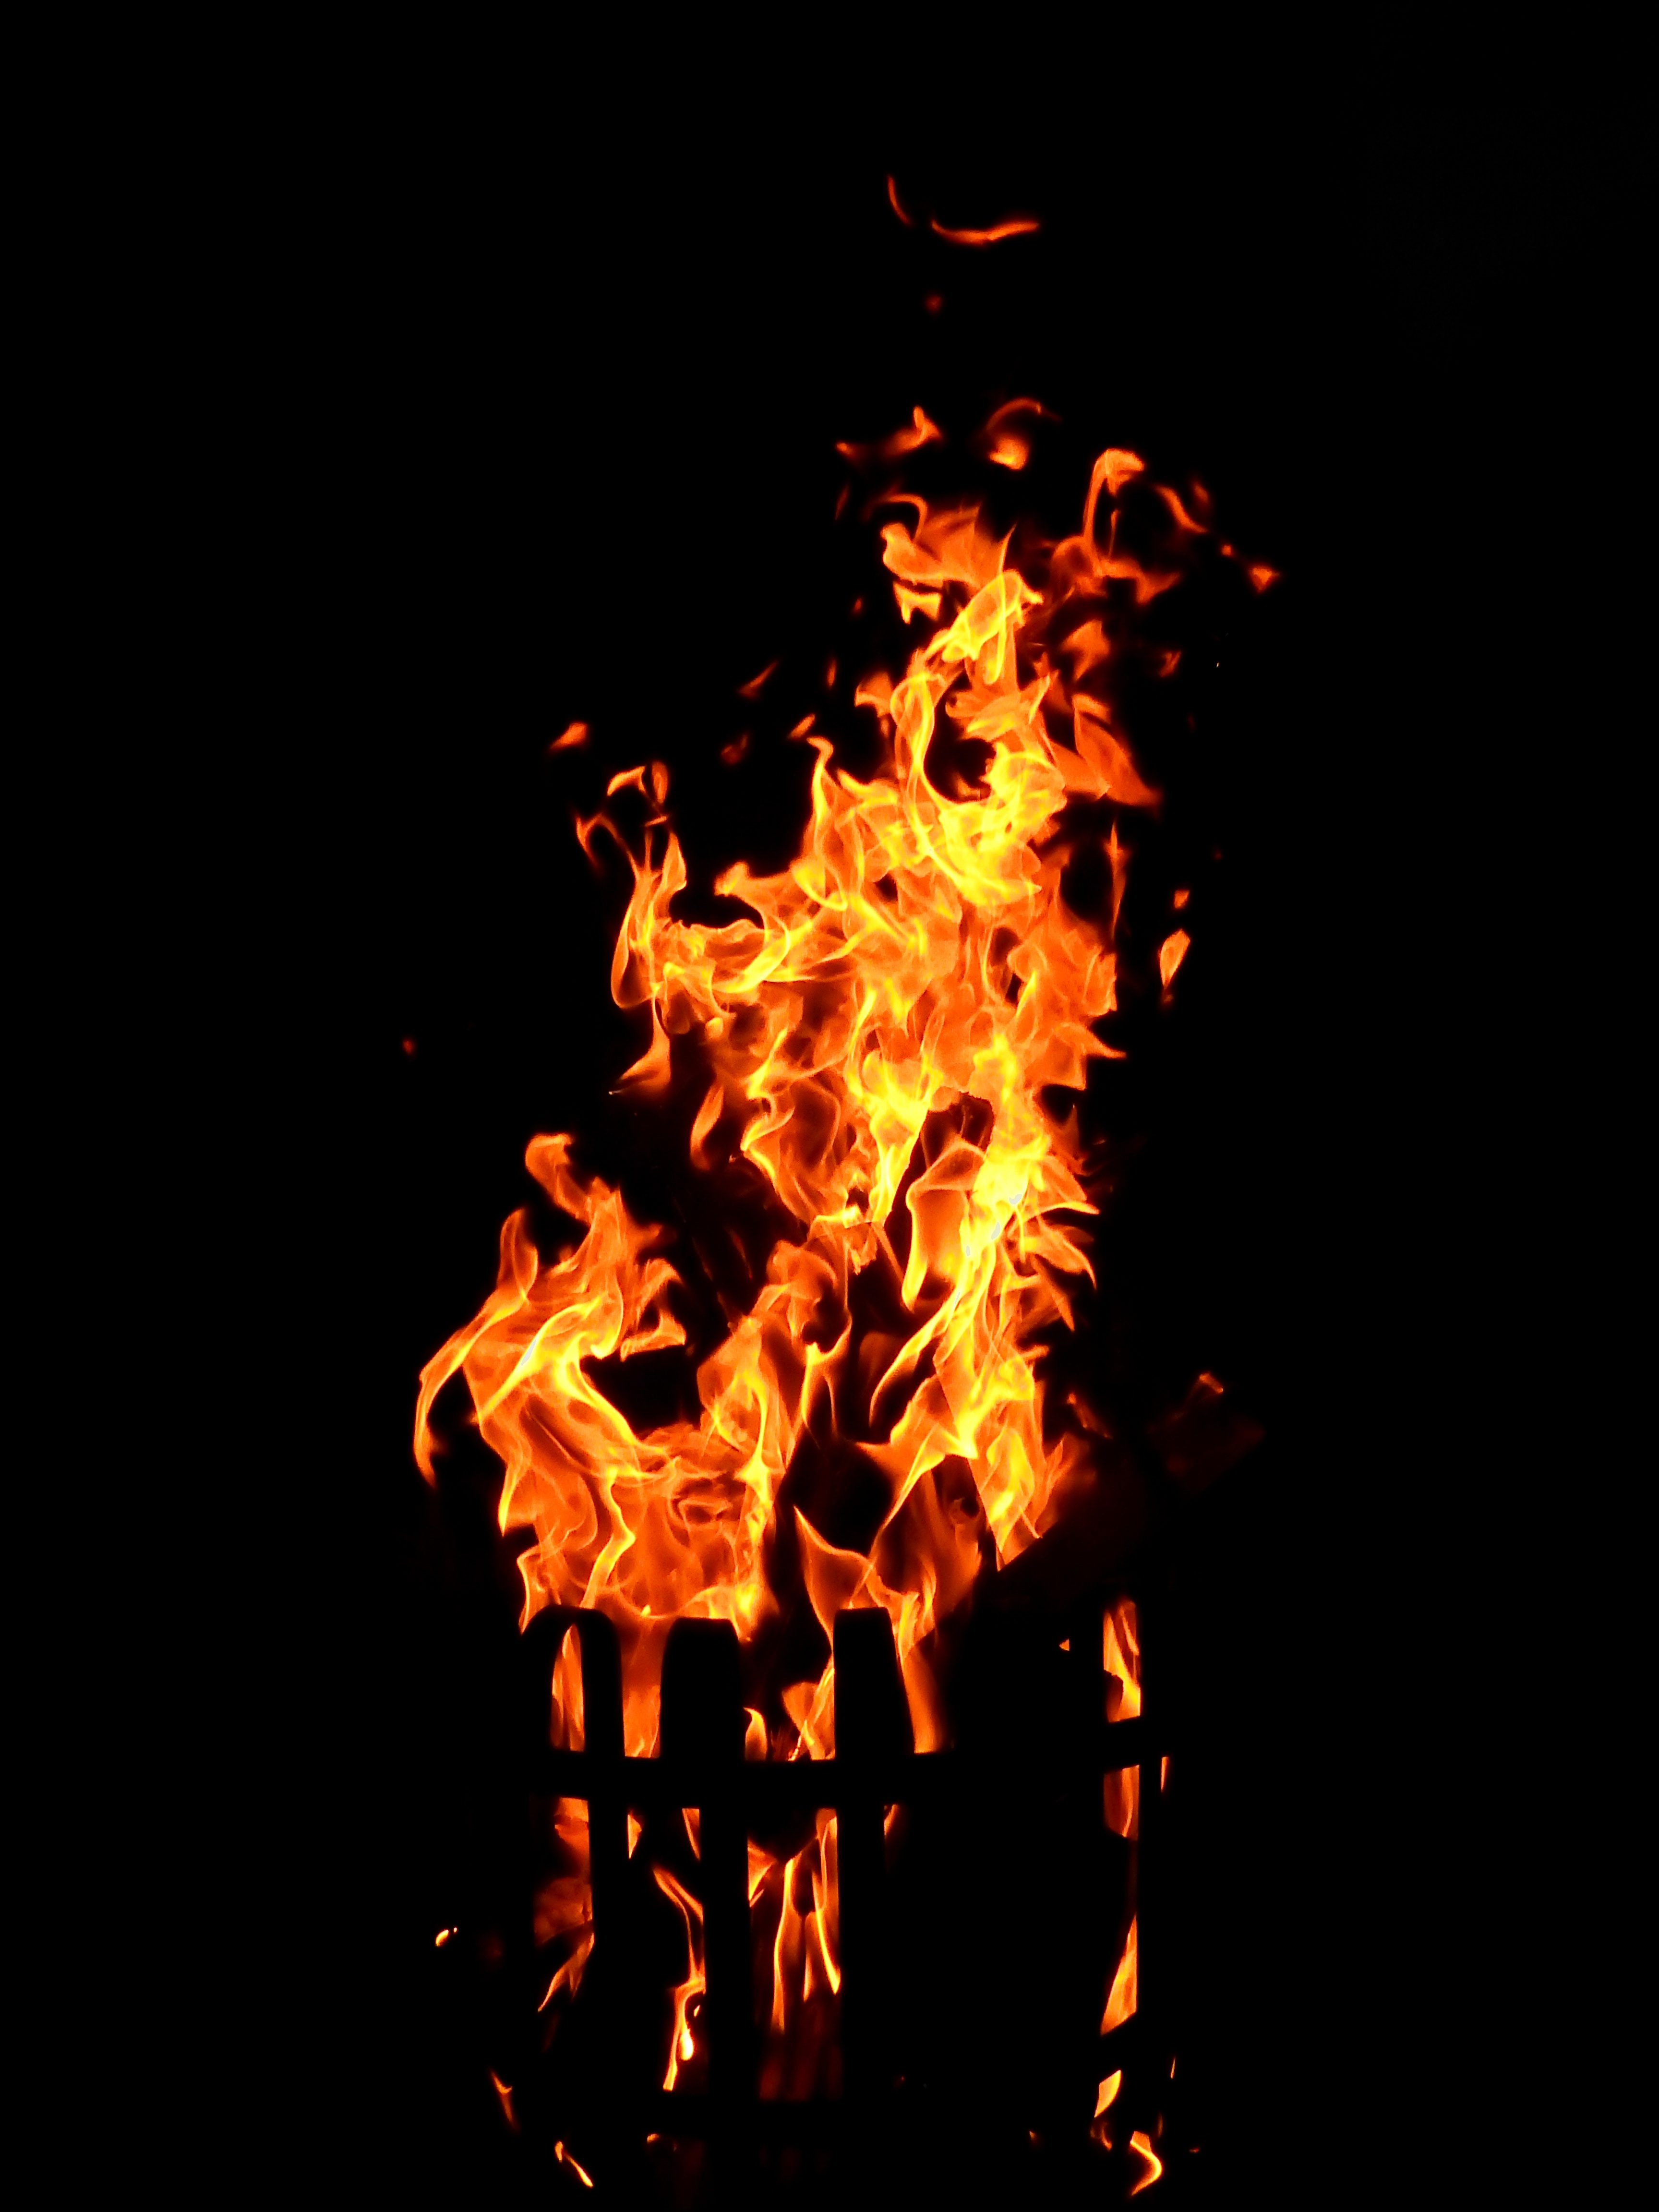
bbq, flame, fire, fireplace, campfire, barbecue, bonfire, grill, burn, brand, font, background, hot, beautiful, risk, dangerous, wood fire, fire basket